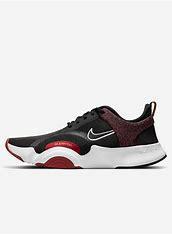
Brand: Nike
Model: Superrep Go